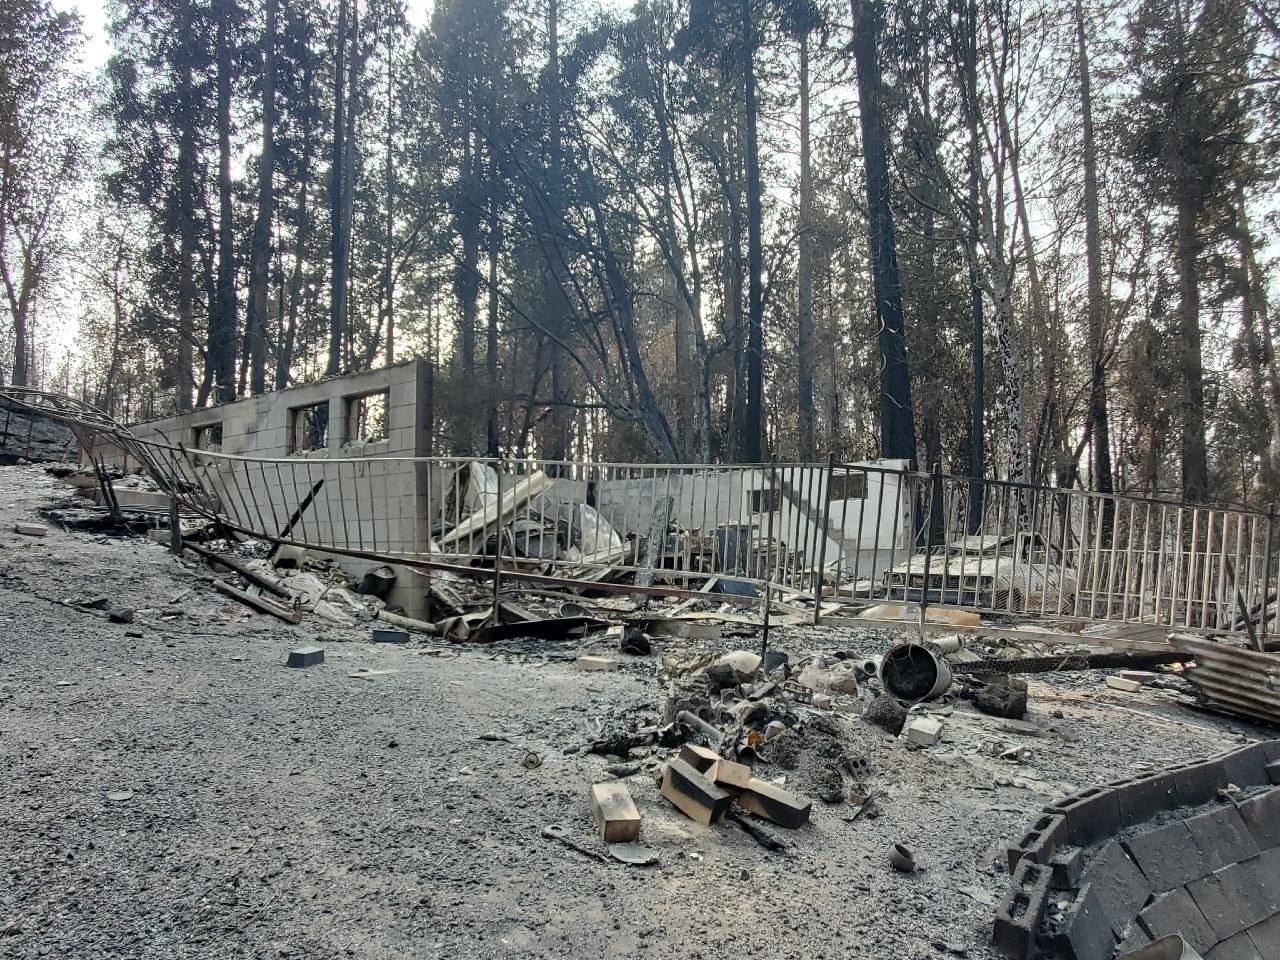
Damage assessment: destroyed